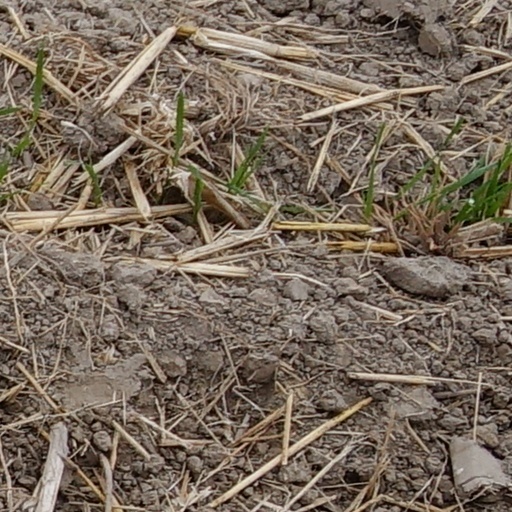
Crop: wheat